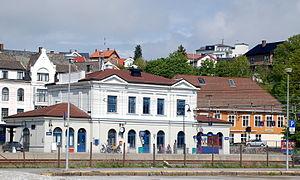
La gare de Larvik est une gare ferroviaire norvégienne, située dans la commune de Larvik.